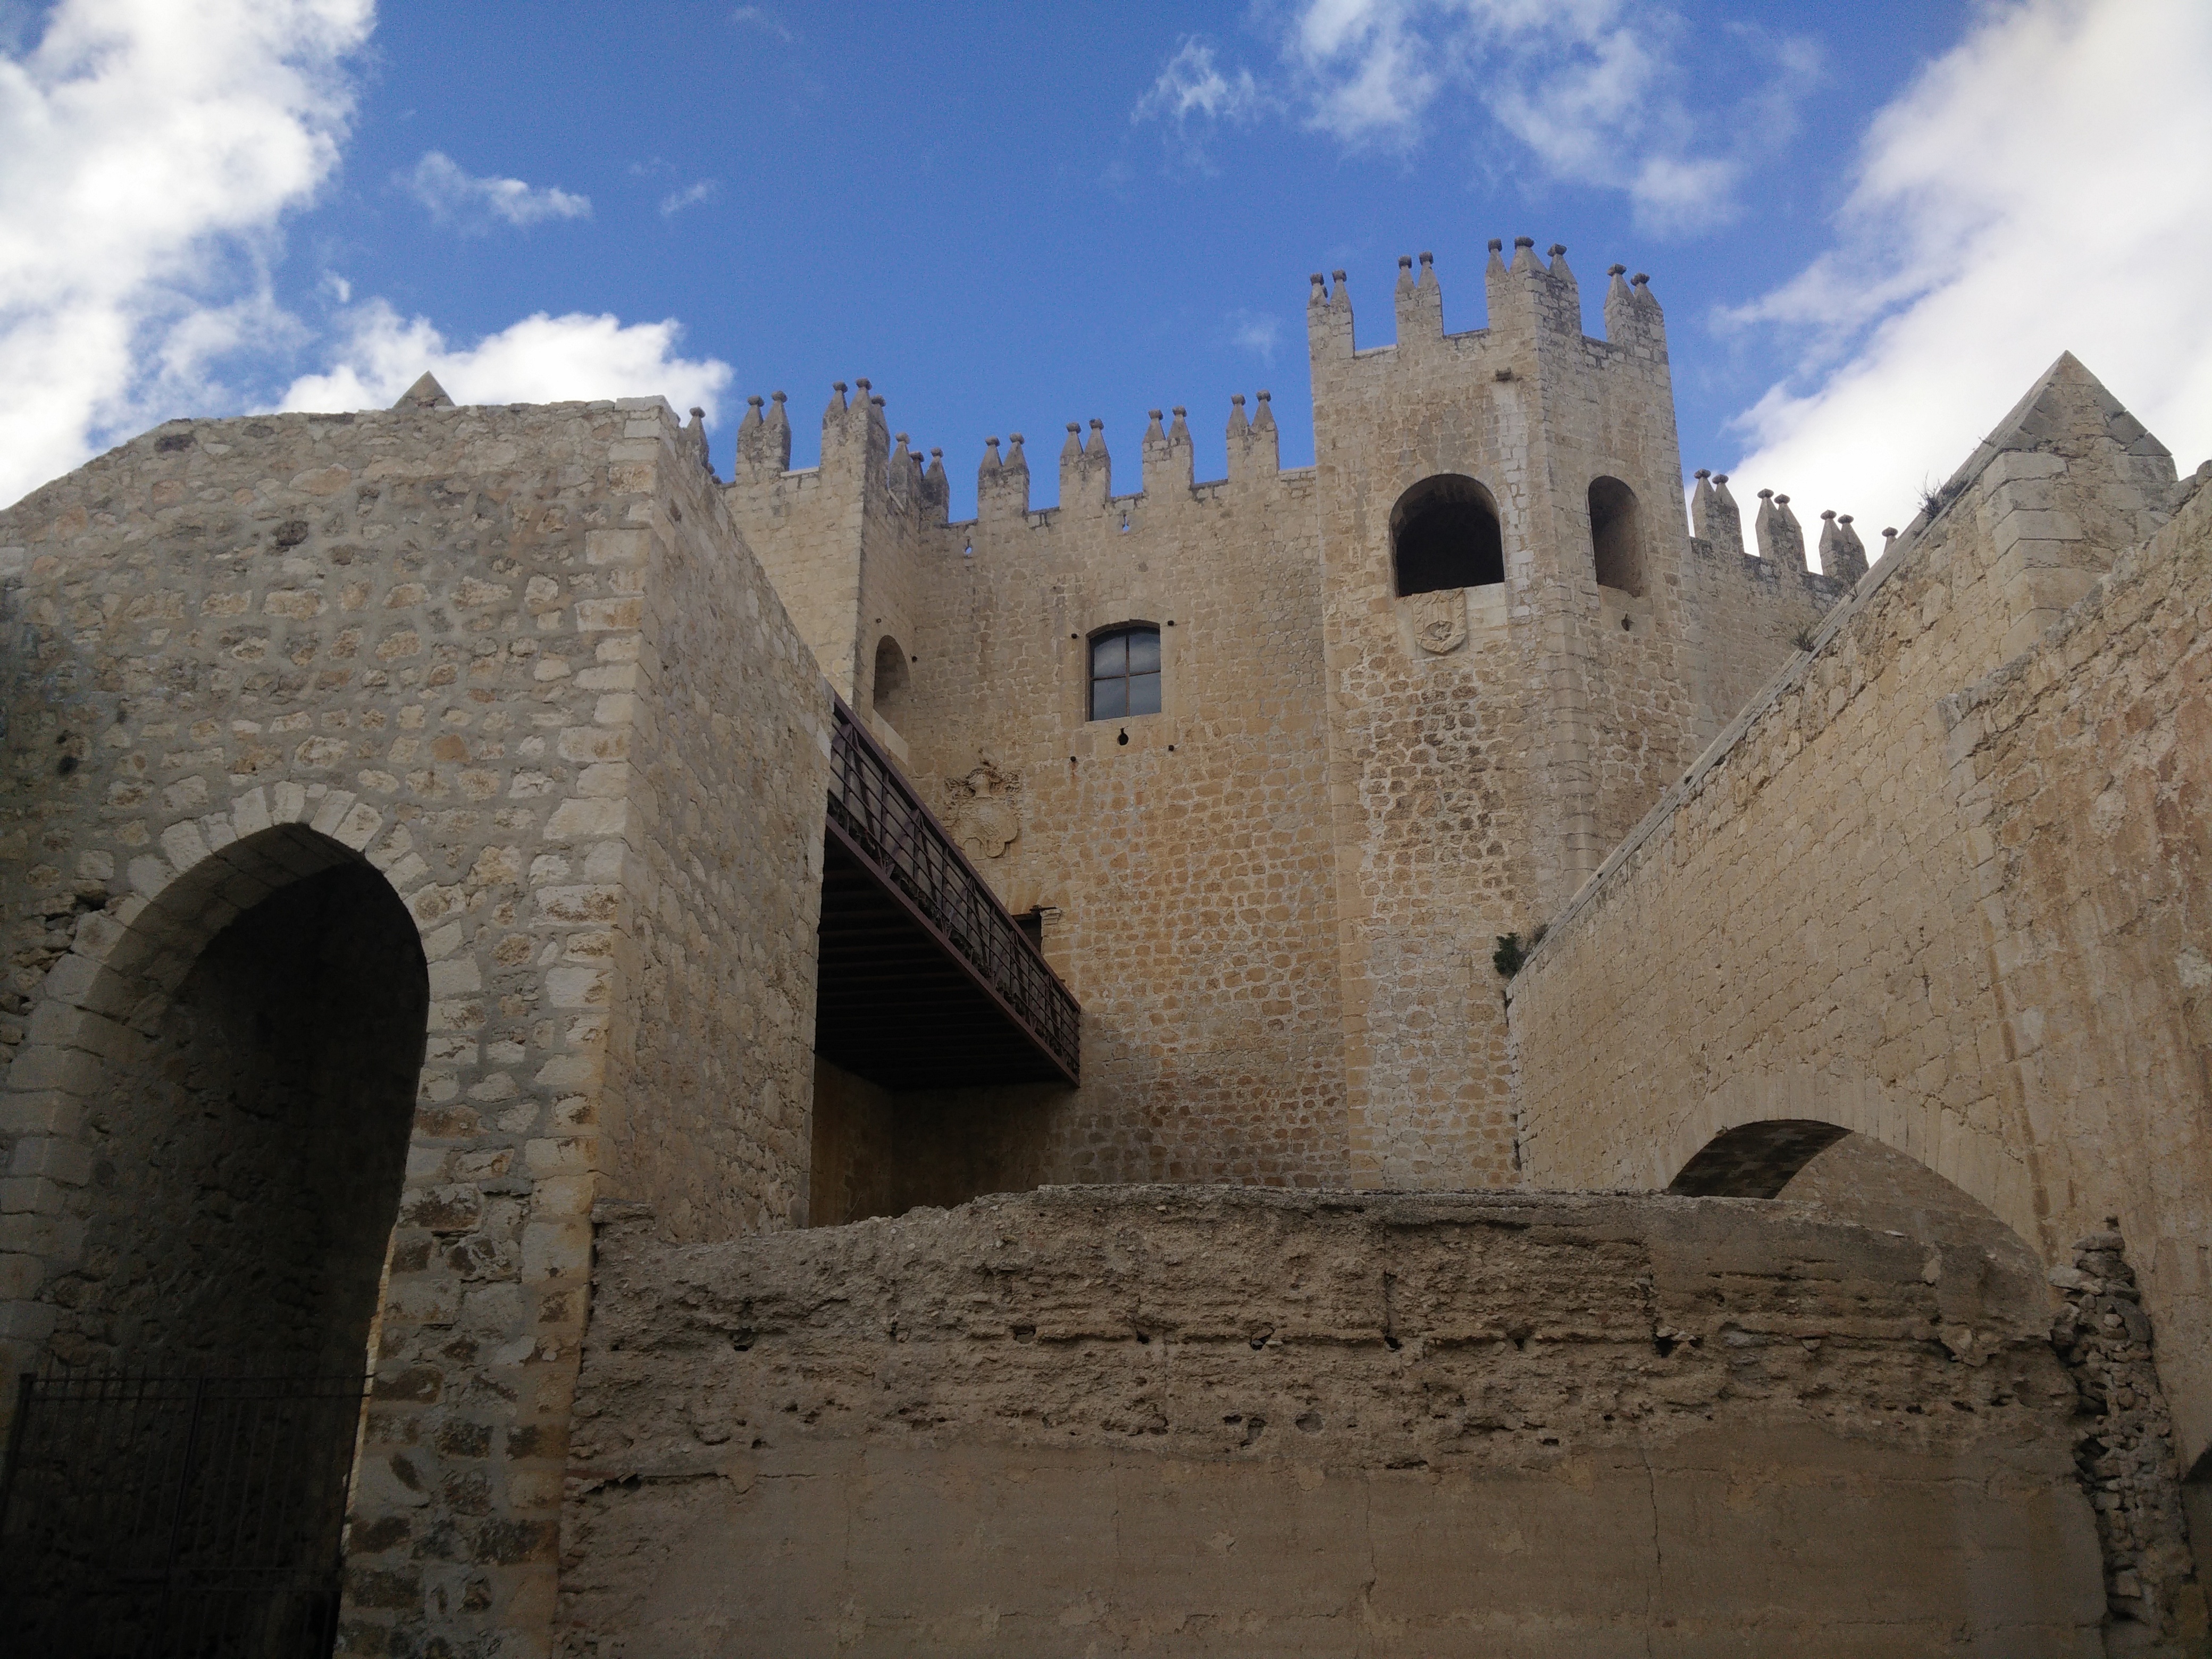
building, wall, monument, castle, fortification, tourism, ruins, monastery, history, middle ages, historic site, ancient history, white castle velez